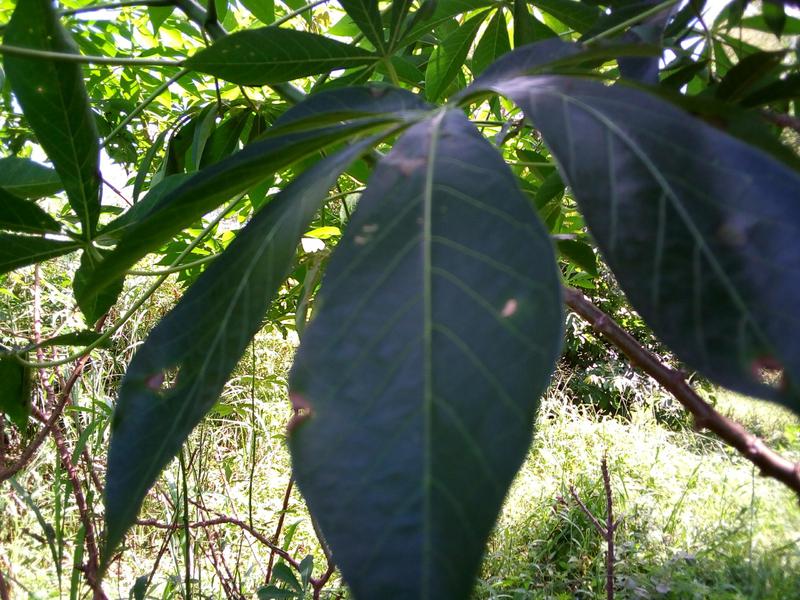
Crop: cassava
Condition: healthy